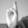
ASL letter: R